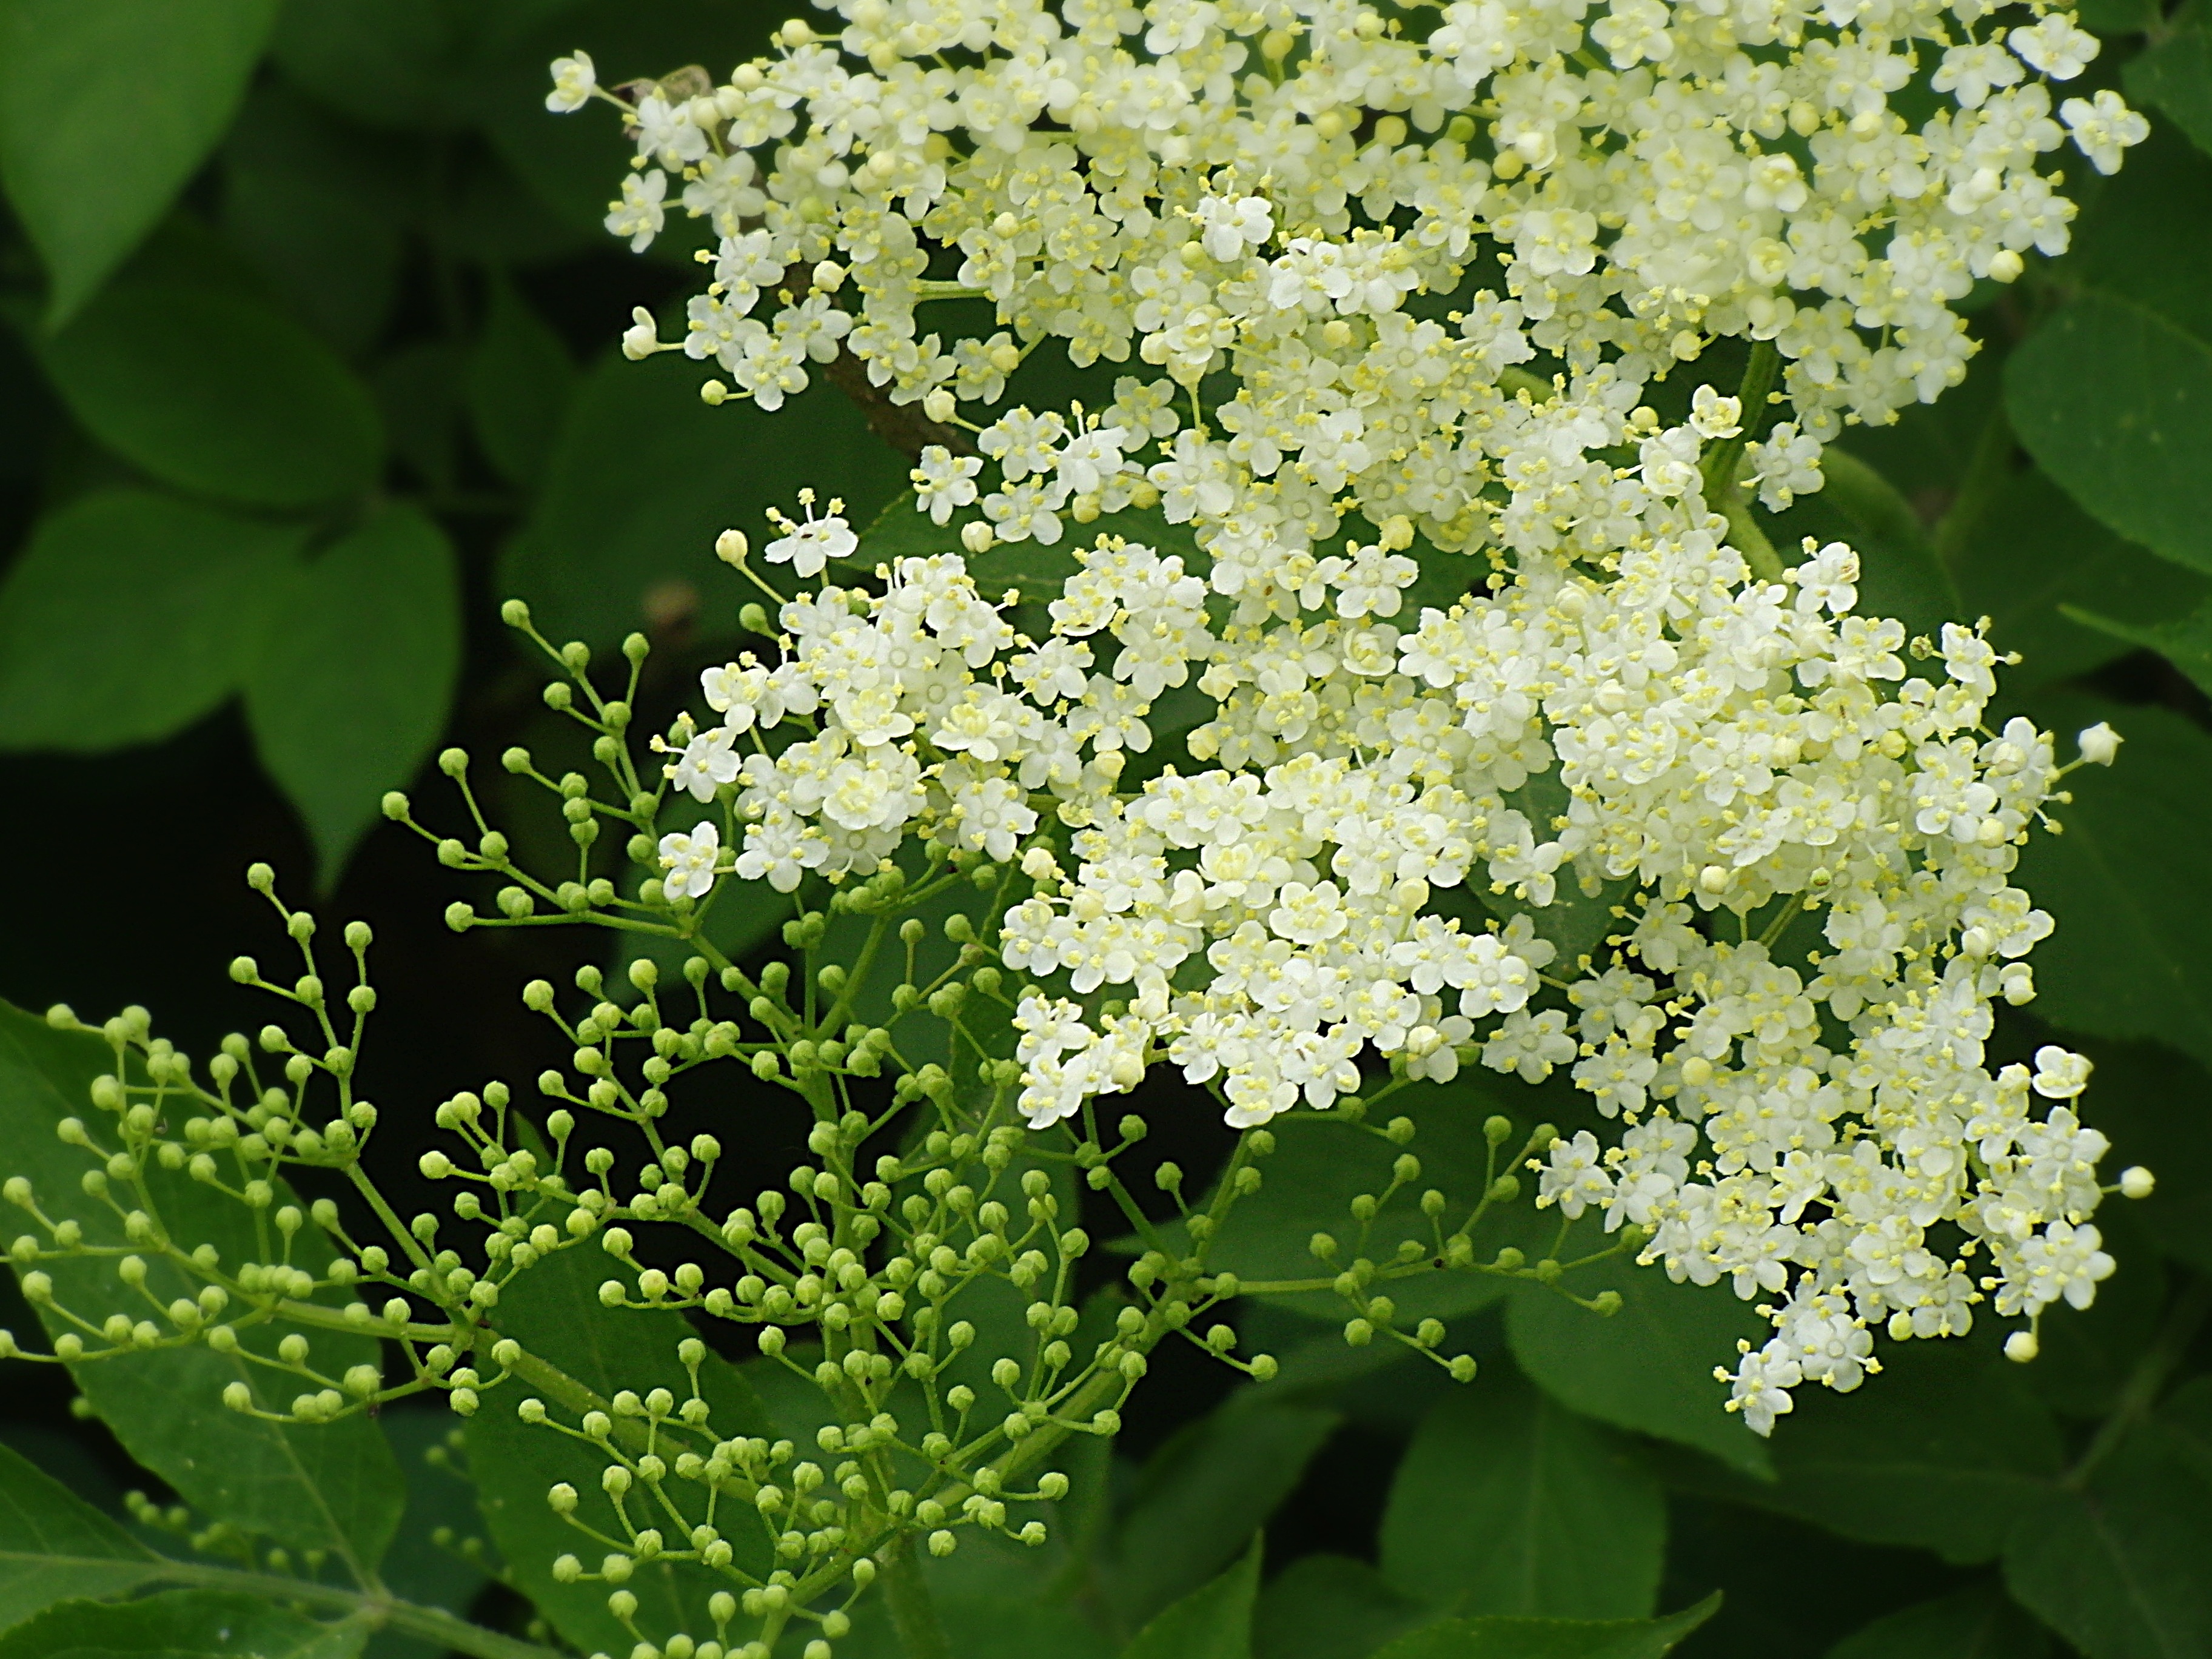
flower, plant, flora, botany, land plant, viburnum, meadowsweet, blossom, flowering plant, cow parsley, anthriscus, shrub, herb, lilac, produce